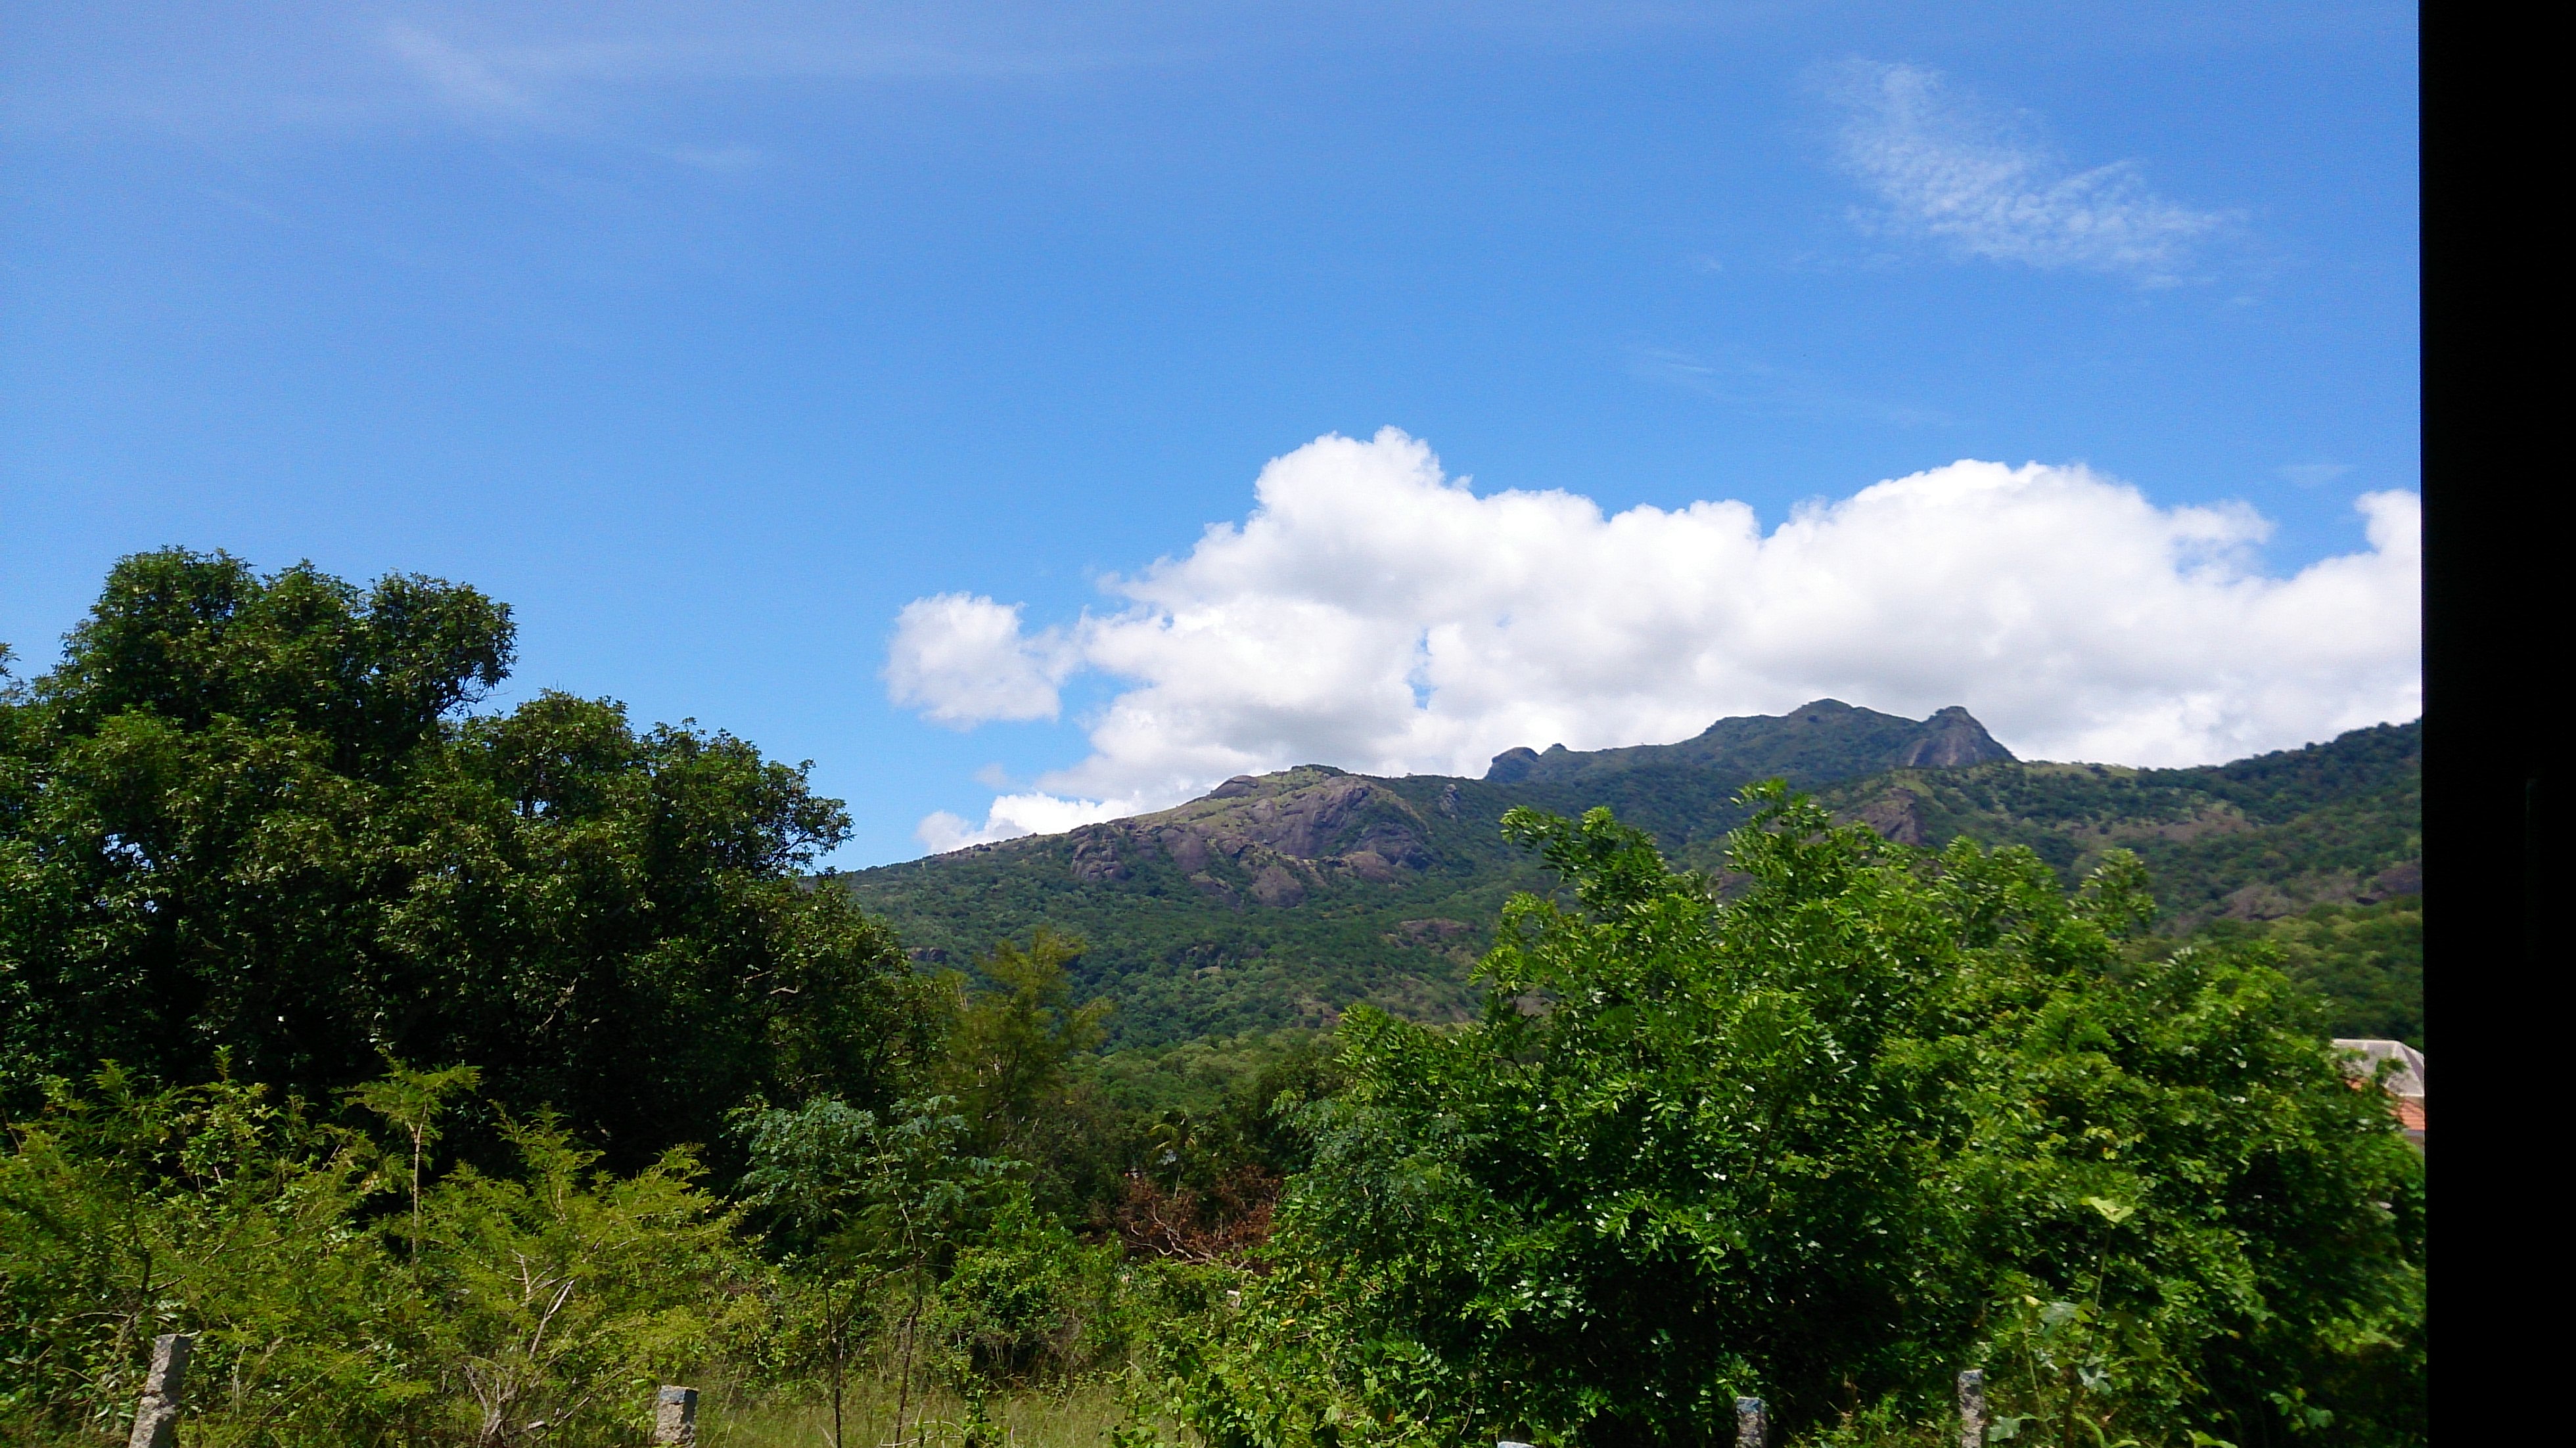
tree, nature, forest, wilderness, mountain, cloud, sky, meadow, hill, mountain range, jungle, ridge, vegetation, rainforest, plateau, habitat, ecosystem, biome, natural environment, geographical feature, mountainous landforms